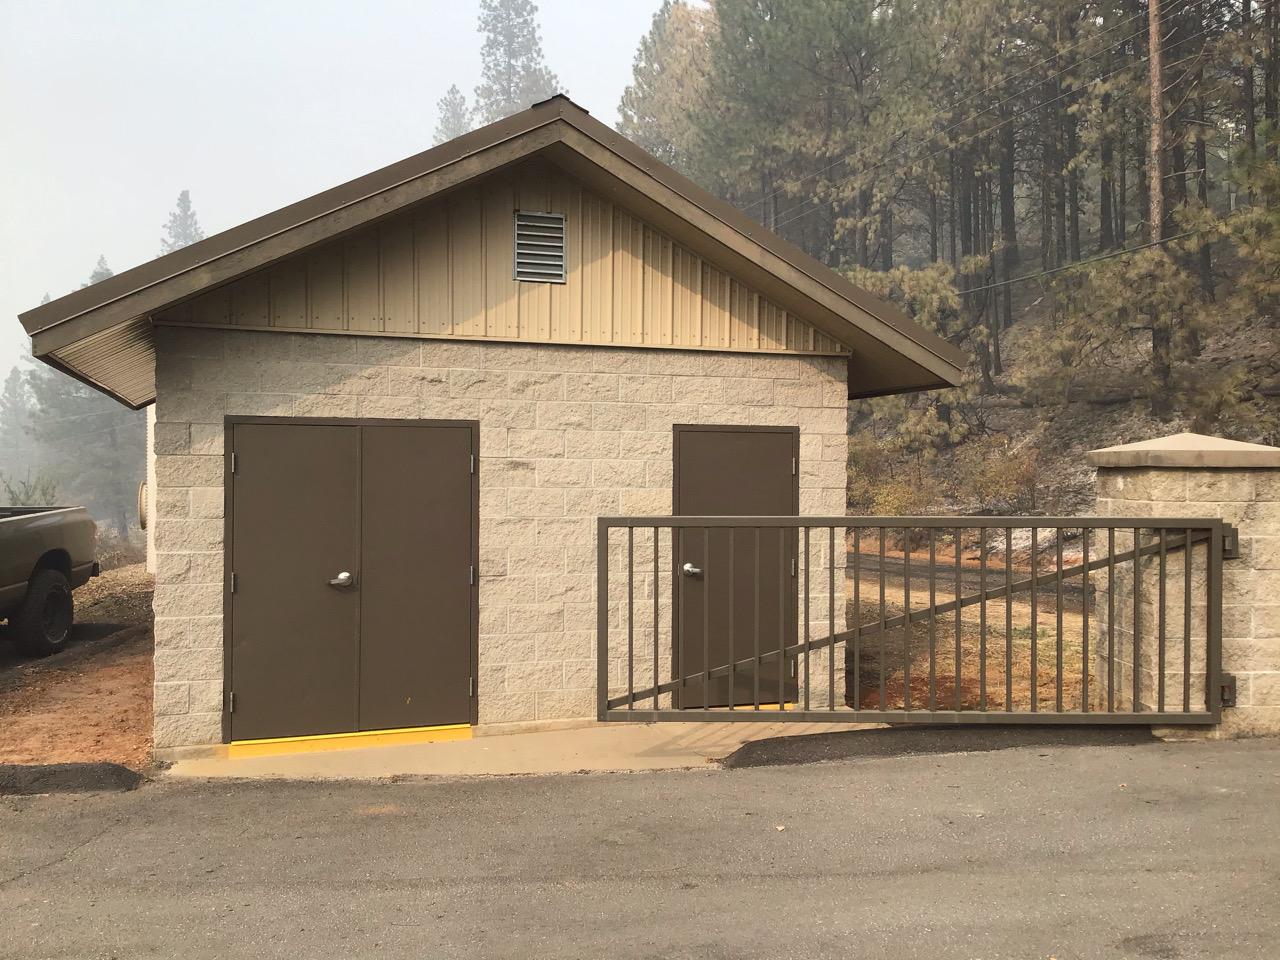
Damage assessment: no_damage